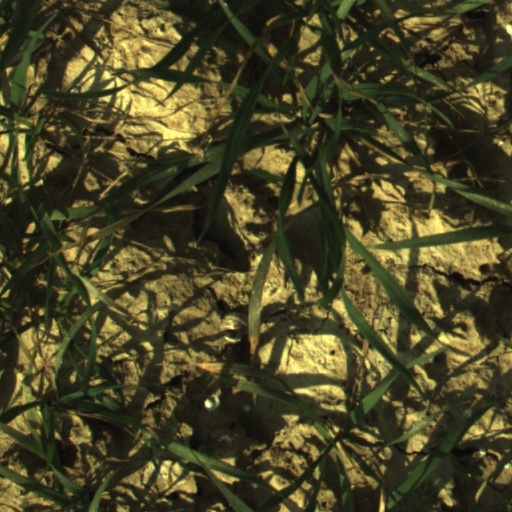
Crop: wheat